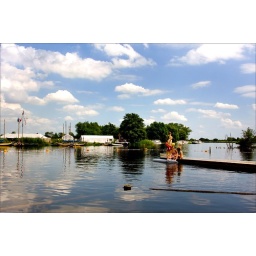
a beautiful day in Nieuwkoop with grandchildren swimming and playing. Een heerlijke middag aan het water in Nieuwkoop